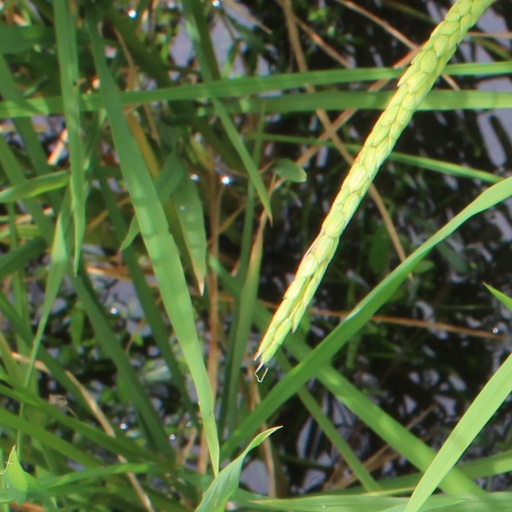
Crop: rice